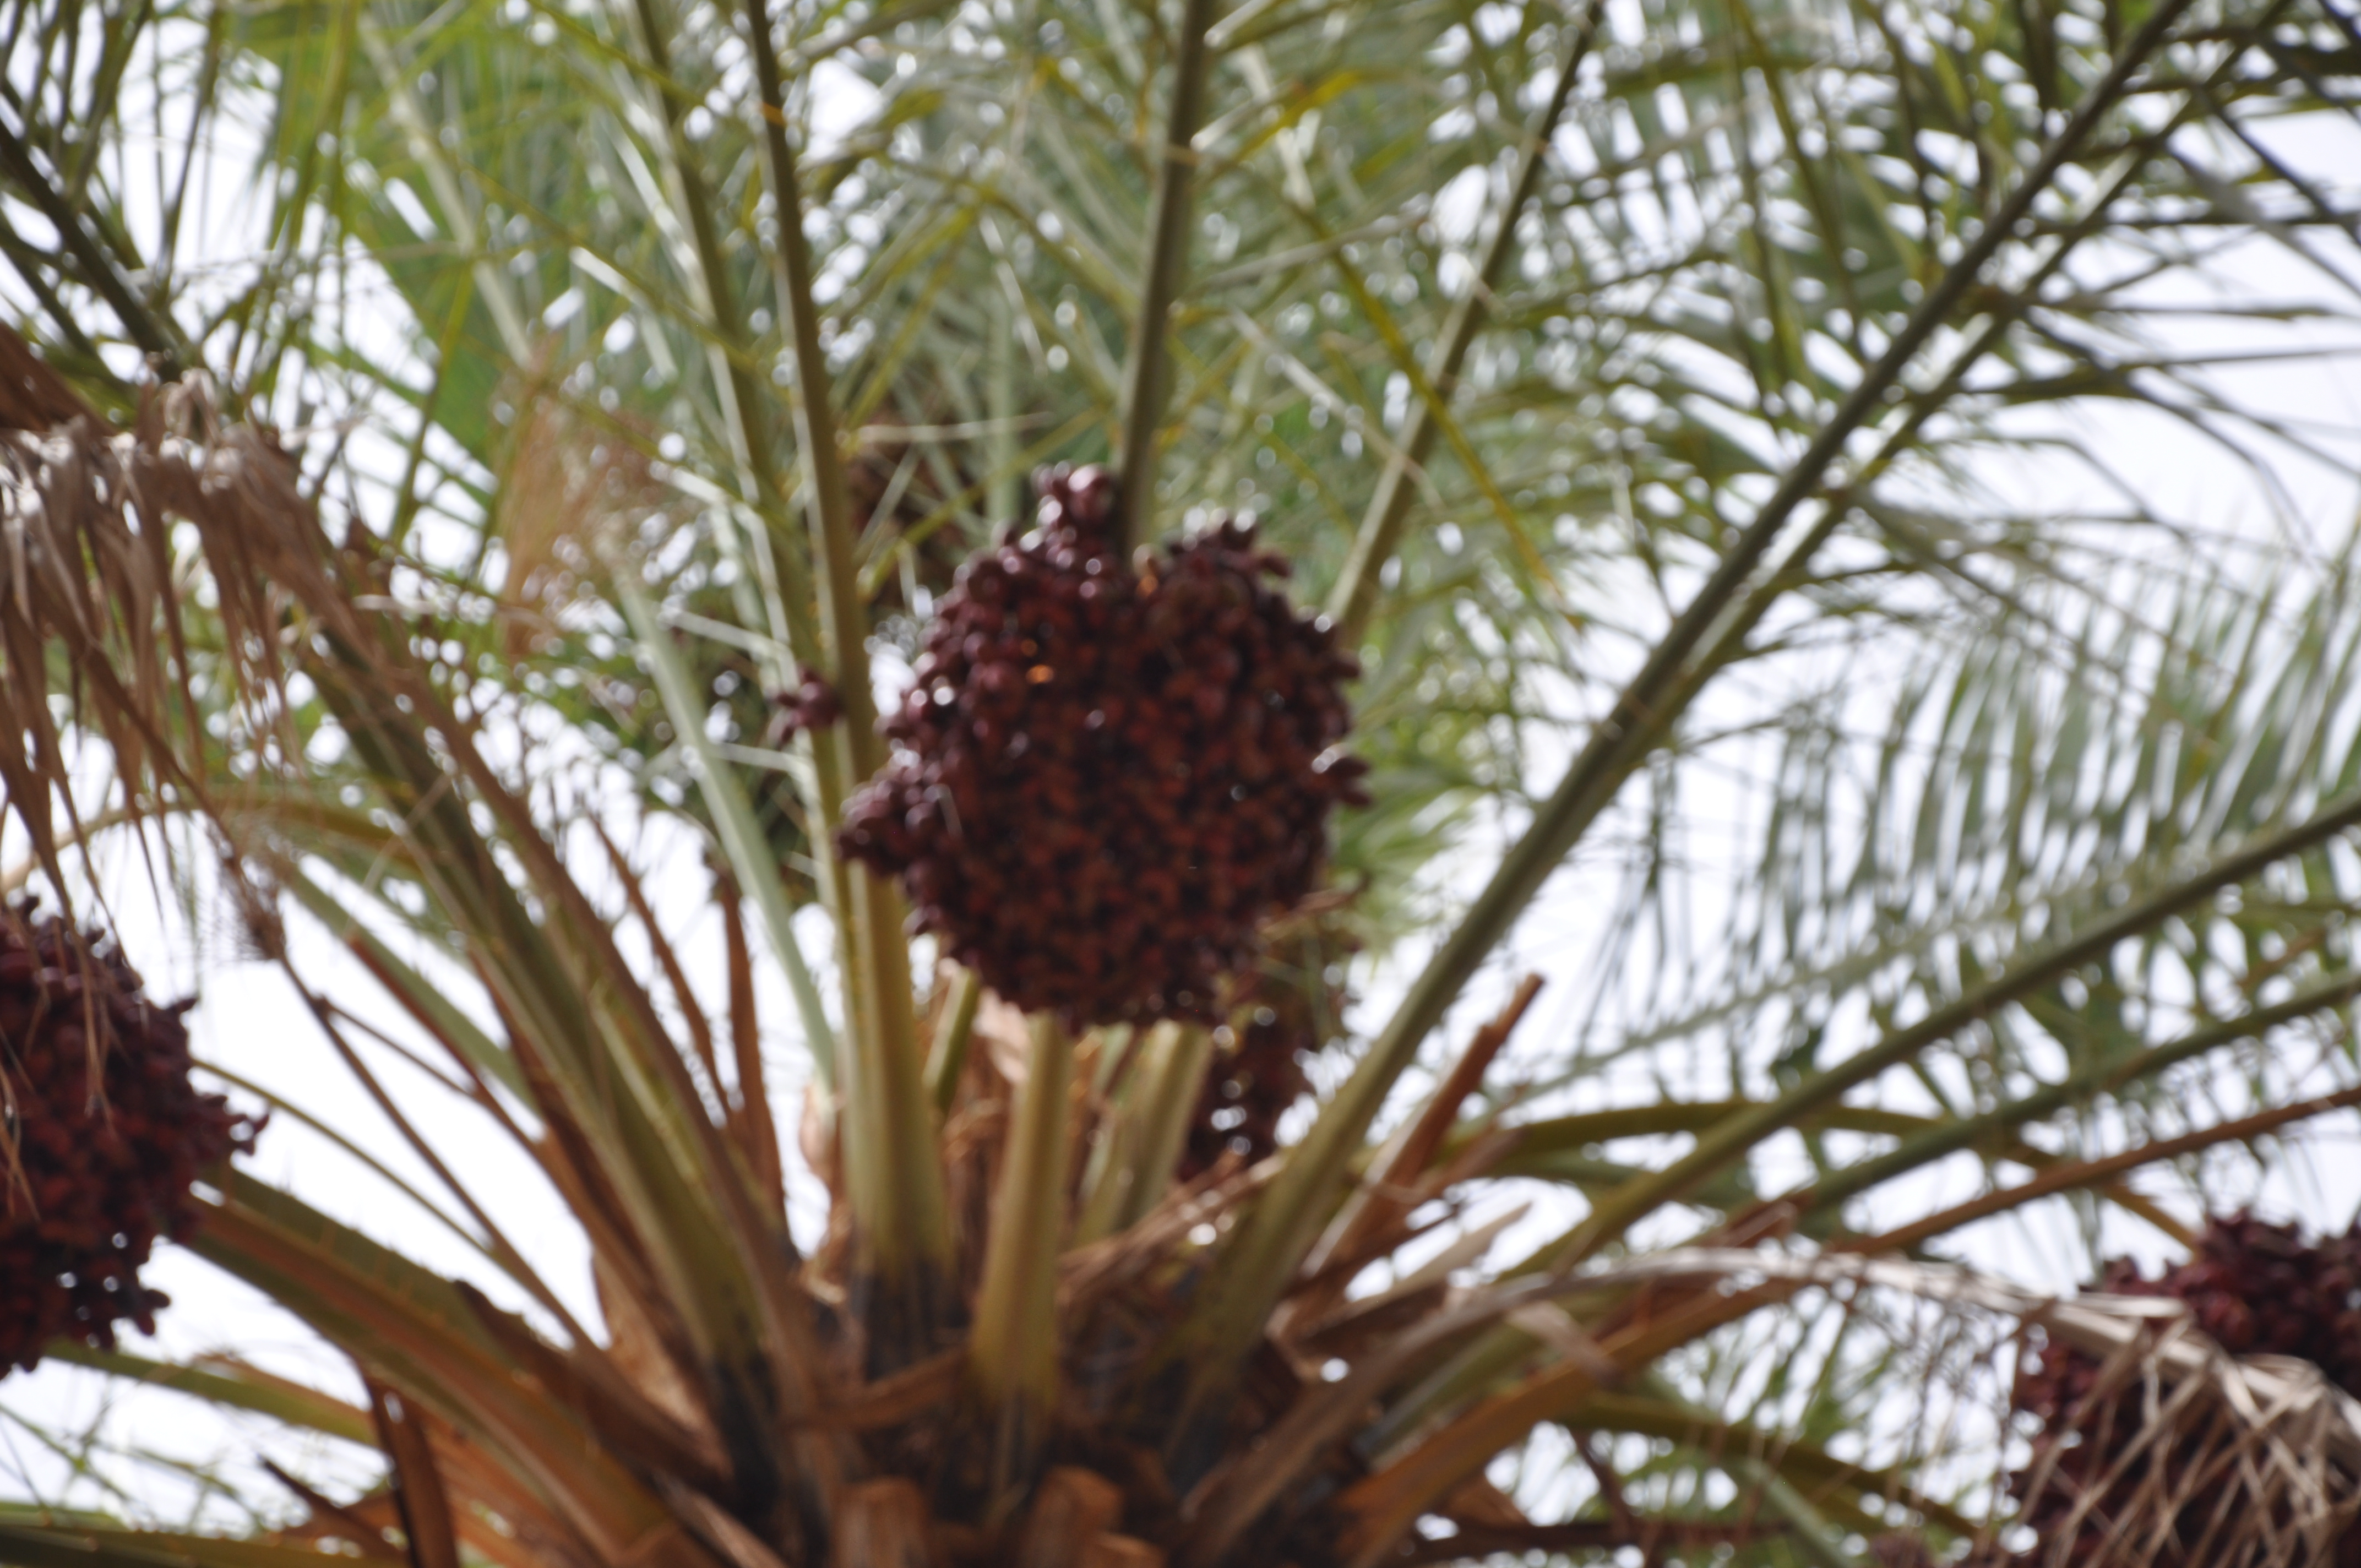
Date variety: bouisthami